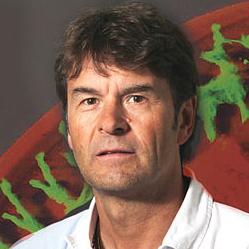
Age: 52